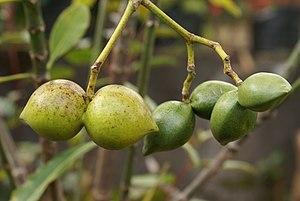
Fruits de Bois jaune (Ochrosia borbonica) (photo prise en pépinière)